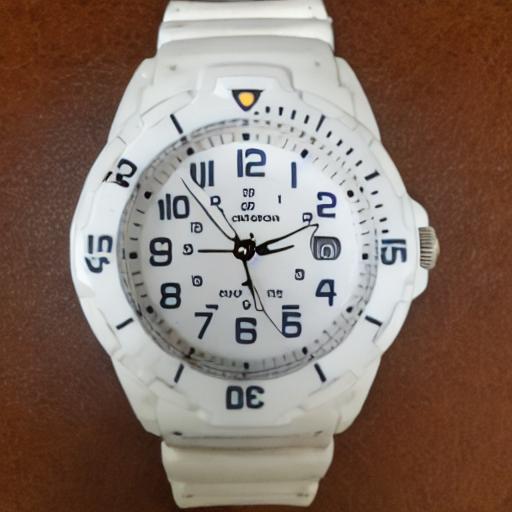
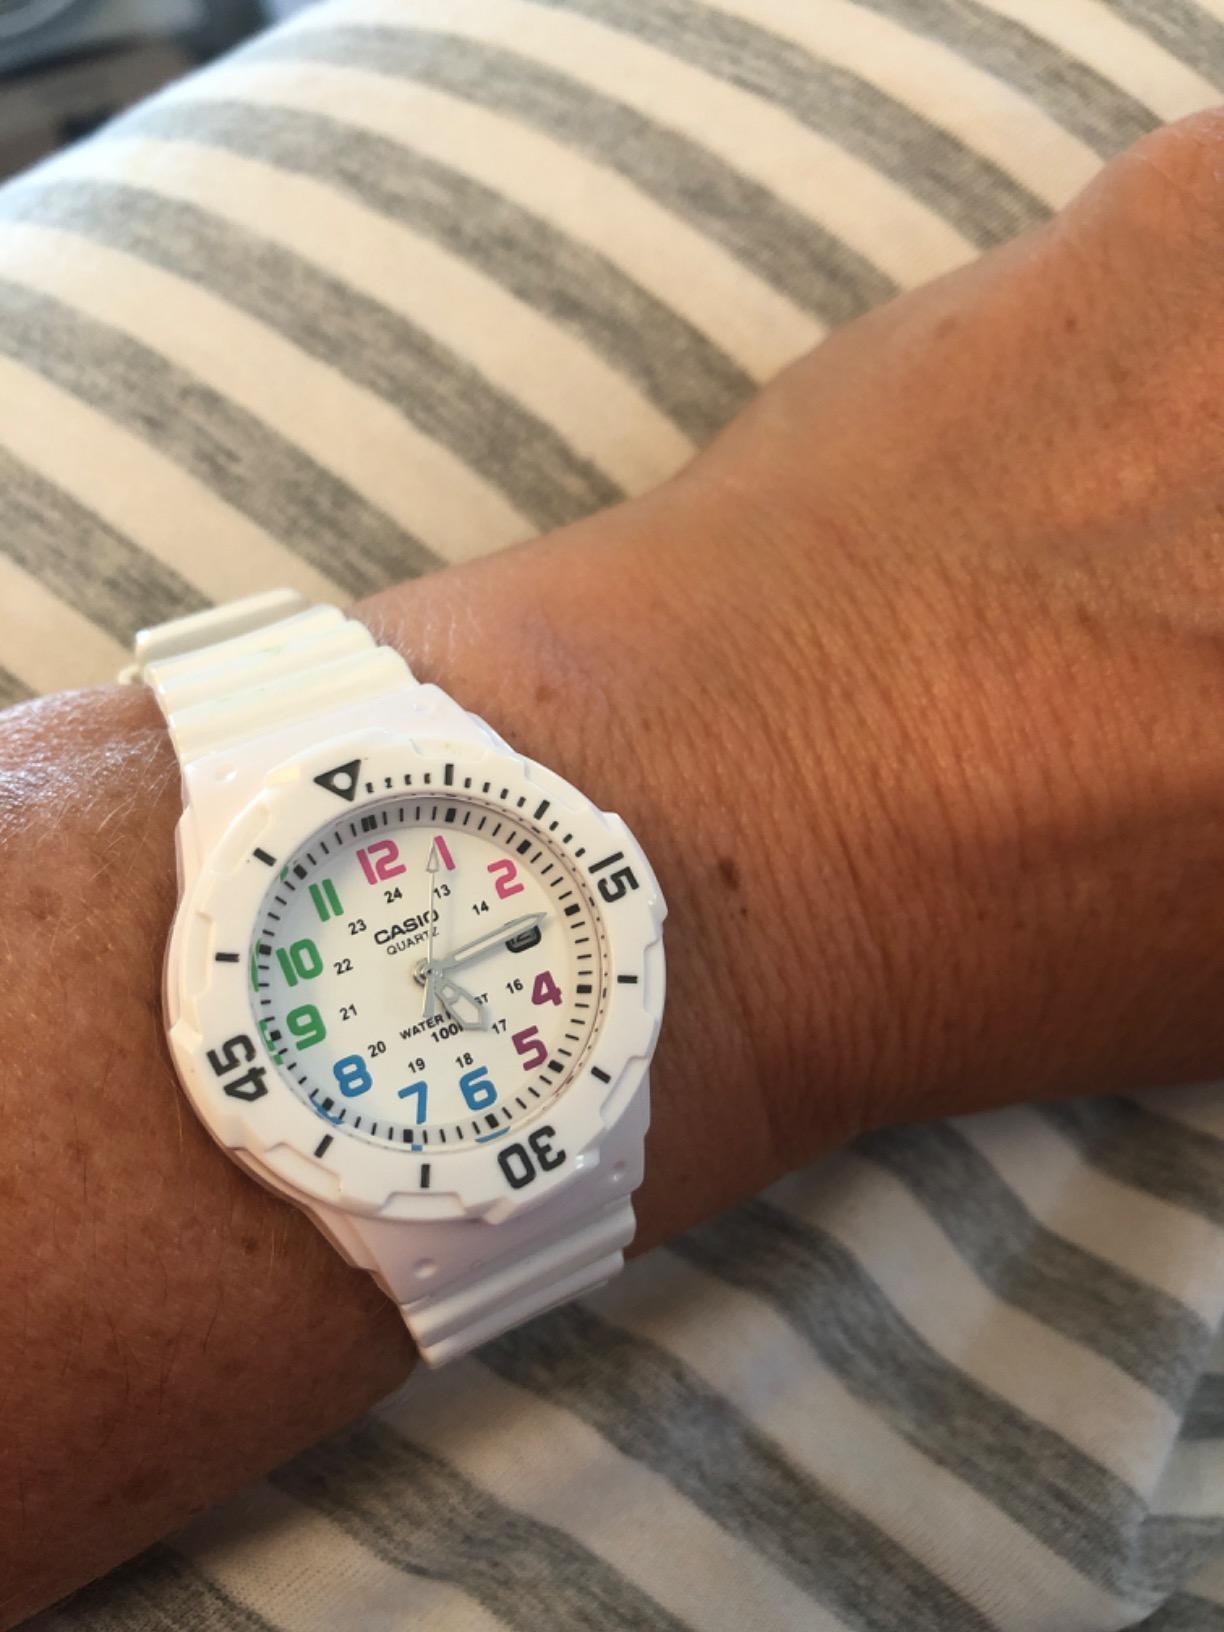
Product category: accessories_watch
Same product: no